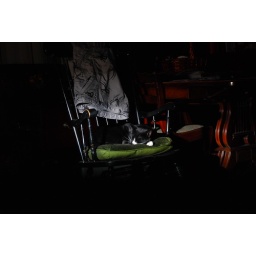
cat in chair